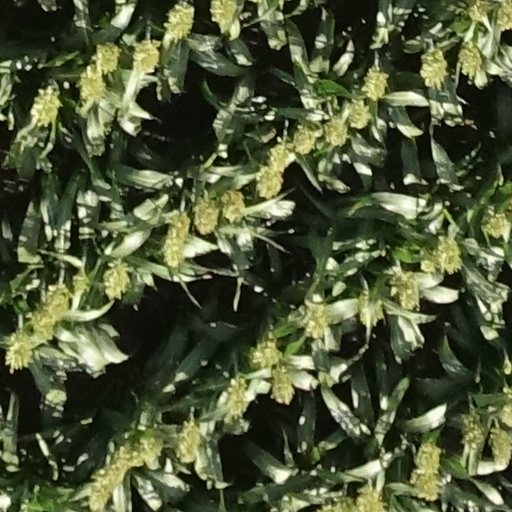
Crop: sorghum